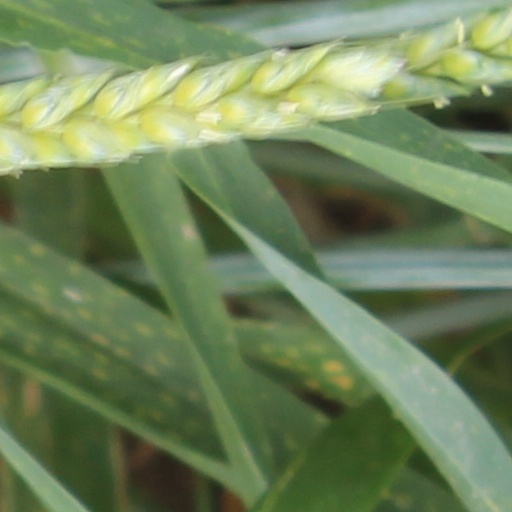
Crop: wheat